Varahi

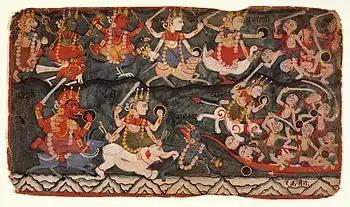
The goddess Durga leads the eight Matrikas in battle against the demon Raktabija. The red-skinned Varahi (bottom row, leftmost) rides a buffalo and holds a sword, shield and goad. Folio from a "Devi Mahatmya"

According to a latter episode of the "Devi Mahatmya" that deals with the killing of the demon Raktabija, the warrior-goddess Durga creates the Matrikas from herself and with their help slaughters the demon army. When the demon Shumbha challenges Durga to single combat, she absorbs the Matrikas into herself. In the "Vamana Purana", the Matrikas arise from different parts of the Divine Mother Chandika; Varahi arises from Chandika's back.